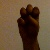
The image shows a hand gesture representing the letter 'E' in Indian Sign Language.